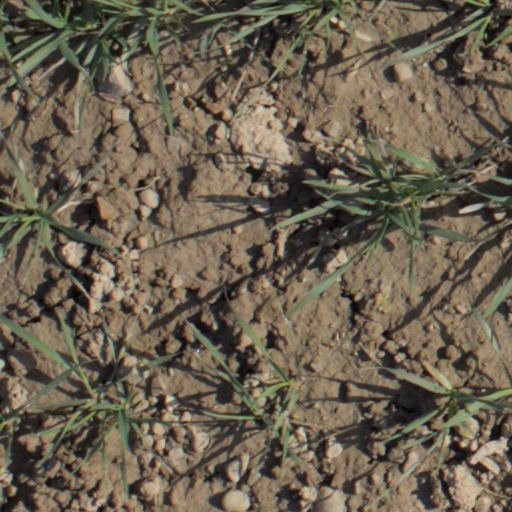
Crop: wheat